Kreevins

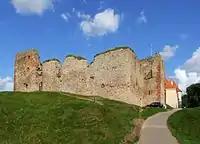
Bauska Castle

The ancestors of the Kreevins were Votes who originally lived in Ingria. Vincke von Overbeg of the Teutonic Order took about 3,000 Votic prisoners of war during his attack of Ingria in 1444–1447. They were transferred to be used as laborers during the construction of Bauska Castle. Before this, virtually whole of Semigalian population moved to Lithuania in 1290 (The Rhymed Chronicle claims 100,000 migrated to Lithuania at once) and the later plague had killed many of the rest original inhabitants. When the castle was finished, the Votes settled the area and became farmers. The first written record of them dates from 1636. In 1805, there were estimated 1,200 Kreevins in Bauska and its surroundings, but according to local priest Karl Lutzau, five years later there were only 12–15 persons who could still speak Votic, all of whom were elders. Anders Johan Sjögren made a research trip to the area in 1846, and concluded that Votic had almost disappeared from the region. After this there are no records from living Kreevins. Ferdinand Johan Wiedemann, in 1871, was the first to prove a link between Votes and Kreevins.